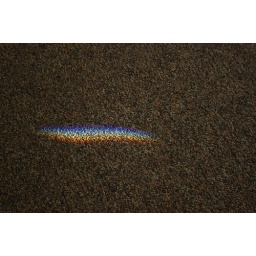
While I was in the denist office the sun coming through the door was making these rainbow lines on the floor.